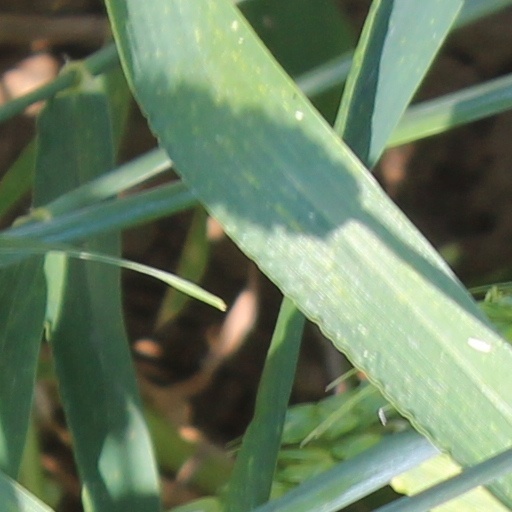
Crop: wheat